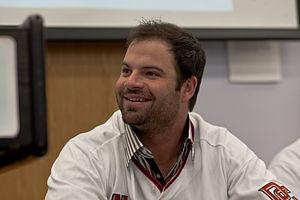
Brian Anthony Bruney est un ancien lanceur de relève droitier de baseball.